Barr Building

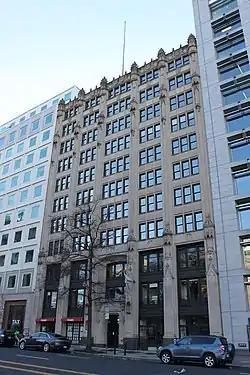
Barr Building in 2022

The Barr Building is an historic structure located in the Golden Triangle section of Downtown Washington, D.C. It was listed on the District of Columbia Inventory of Historic Sites in 2012 and on the National Register of Historic Places in 2013. The building was designed by Washington architect B. Stanley Simmons in the Gothic Revival style and named for its developer, John L. Barr. When completed in 1927, the building was noted for having the fastest elevators in the city. The eleven-story structure rises to a height of .